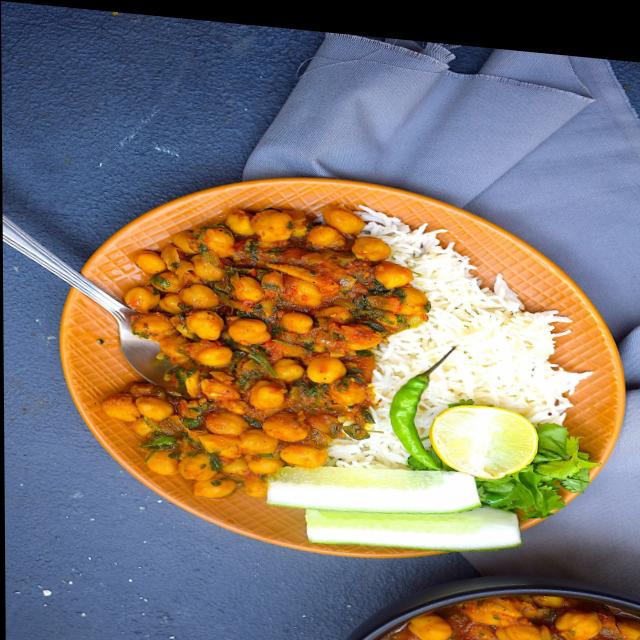
Dish: chole